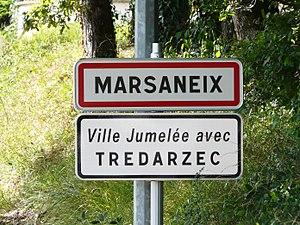
Panneau de jumelage de Marsaneix, Dordogne, France.
Marsaneix est une ancienne commune française située dans le département de la Dordogne, en région Nouvelle-Aquitaine.